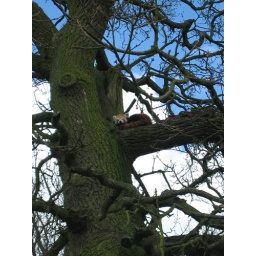
Little red panda sitting in a tree...